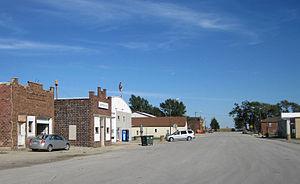
Buckeye est une ville du comté de Hardin, en Iowa, aux États-Unis. Elle est fondée en 1901, lorsque le chemin de fer est construit dans la région.